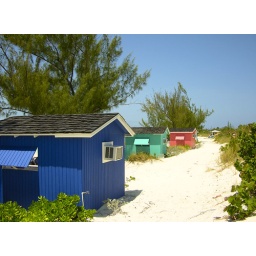
This row of colorful beach huts lined the shore in Half Moon Cay.